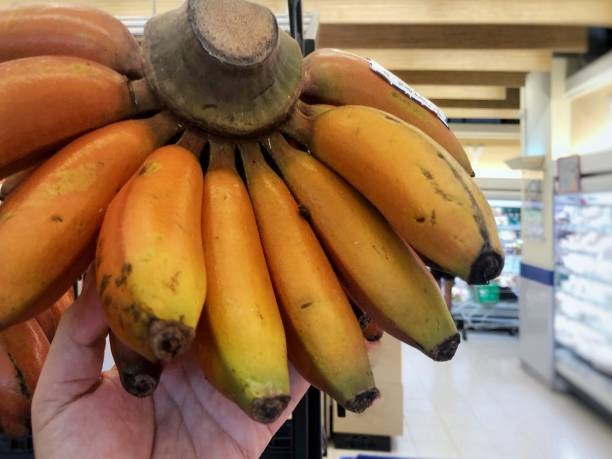
Label: banana